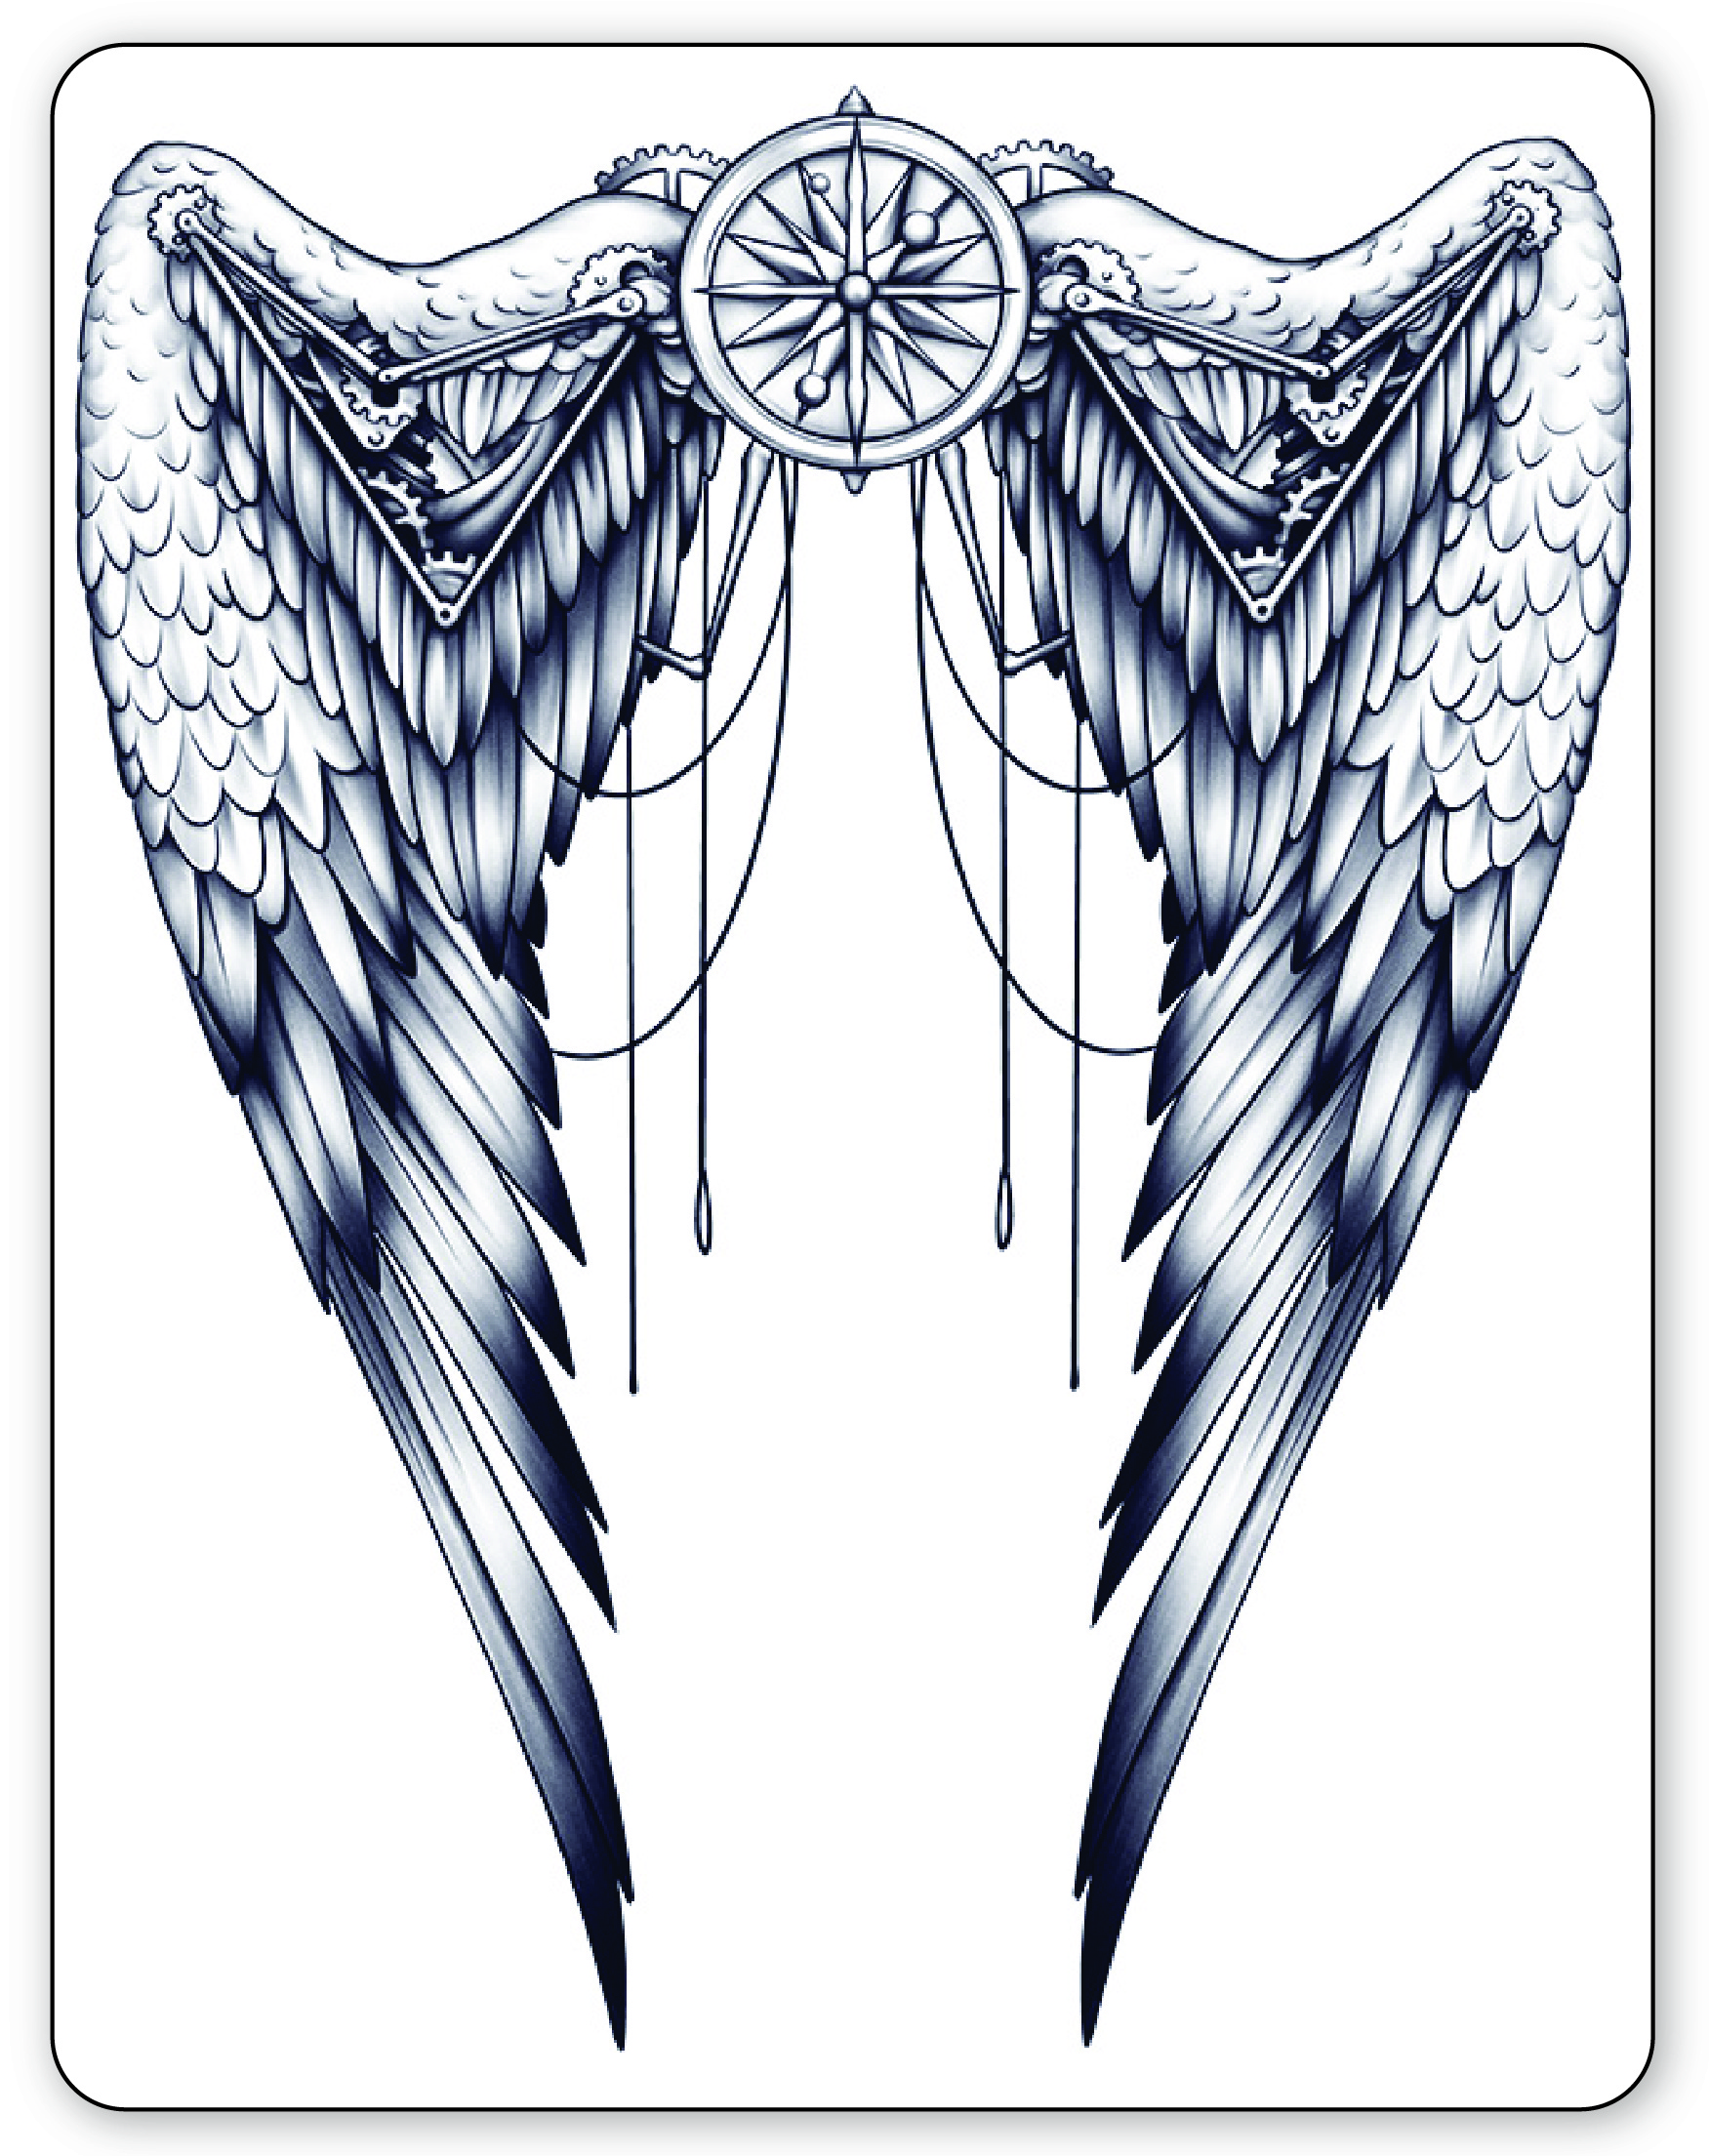
(Full Back) Wings - Semi-Permanent Tattoo
Wings Semi-Permanent Tattoo Adorn your body with a pair of stunning Wings! This beautiful semi-permanent black tattoo provides two perfect sized wings to stretch across your back. Its design is easy to apply and means you can express yourself without the commitment of a traditional tattoo. Take flight with its striking look and feel! Scroll for HOW TO APPLY Video Discover Plant-Powered™ Technology by EasyTatt.ink SIZE: 48 x 33 cm Included with each purchase: Plant-Powered™ Tattoo/s Prime Wipe EasyTatt storage pouch Application instructions Lasts 1-2 weeks | 100% Organic | Vegan
Brand: EasyTatt.ink
Category: Health & Beauty > Personal Care > Cosmetics > Makeup > Temporary Tattoos